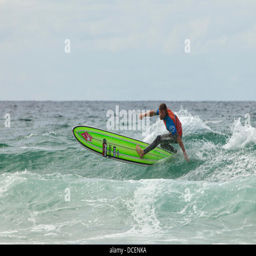
person surfing a right wave at the back of the longboard